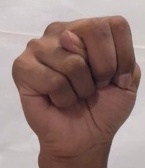
ASL sign: N